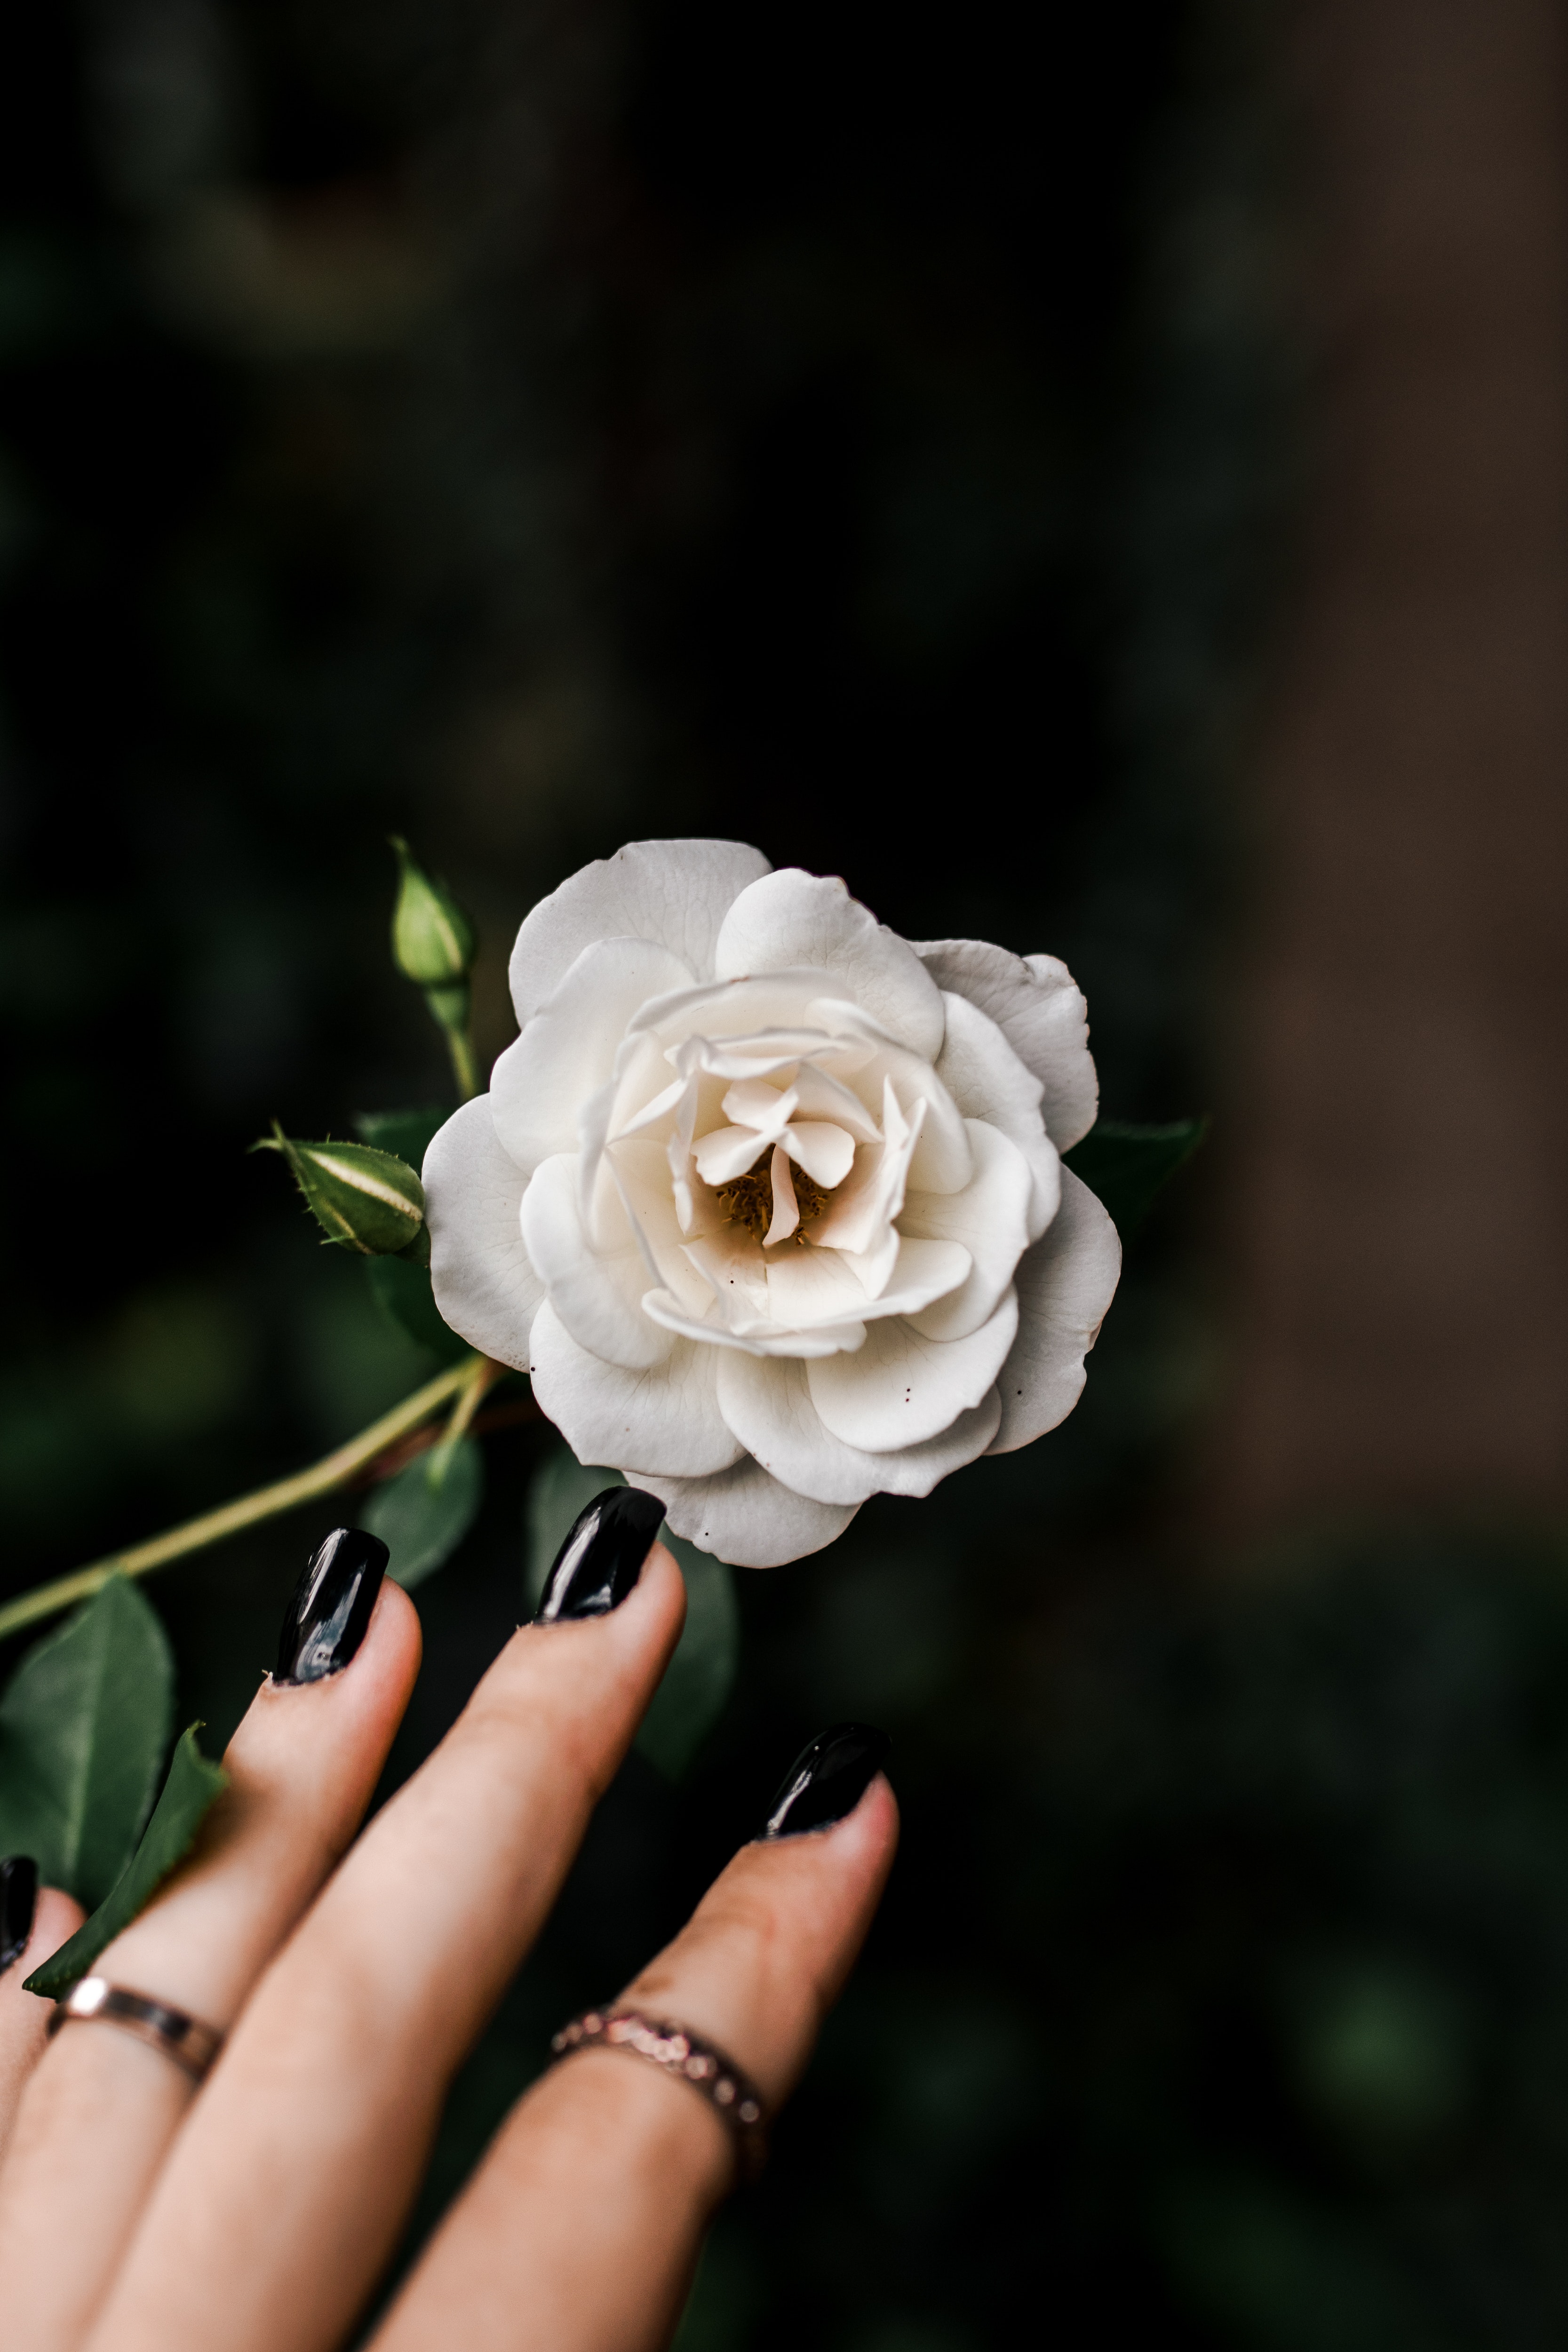
white, flower, petal, hand, rose, nail, rose family, finger, plant, garden roses, gardenia, flowering plant, rose order, camellia, cut flowers, peony, floribunda, rosa centifolia